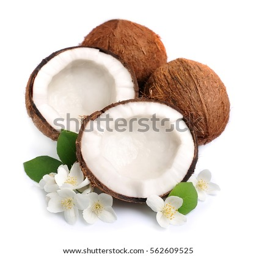
coconuts with leaves on a white background .